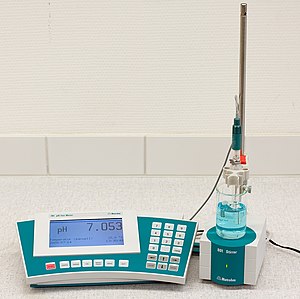
PH-meter
pH-meter,
Et pH-meter er et elektronisk instrument til at måle pH i væsker ved hjælp af en pH-elektrode.